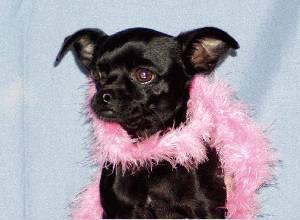
chihuahua